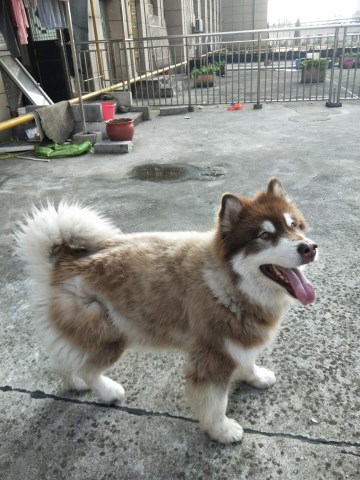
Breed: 1324-n000004-malamute